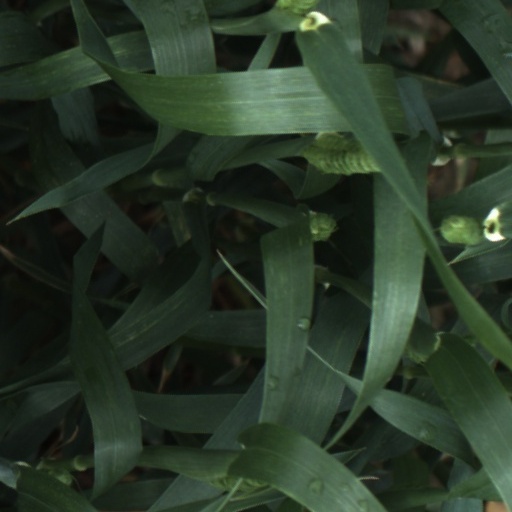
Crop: wheat